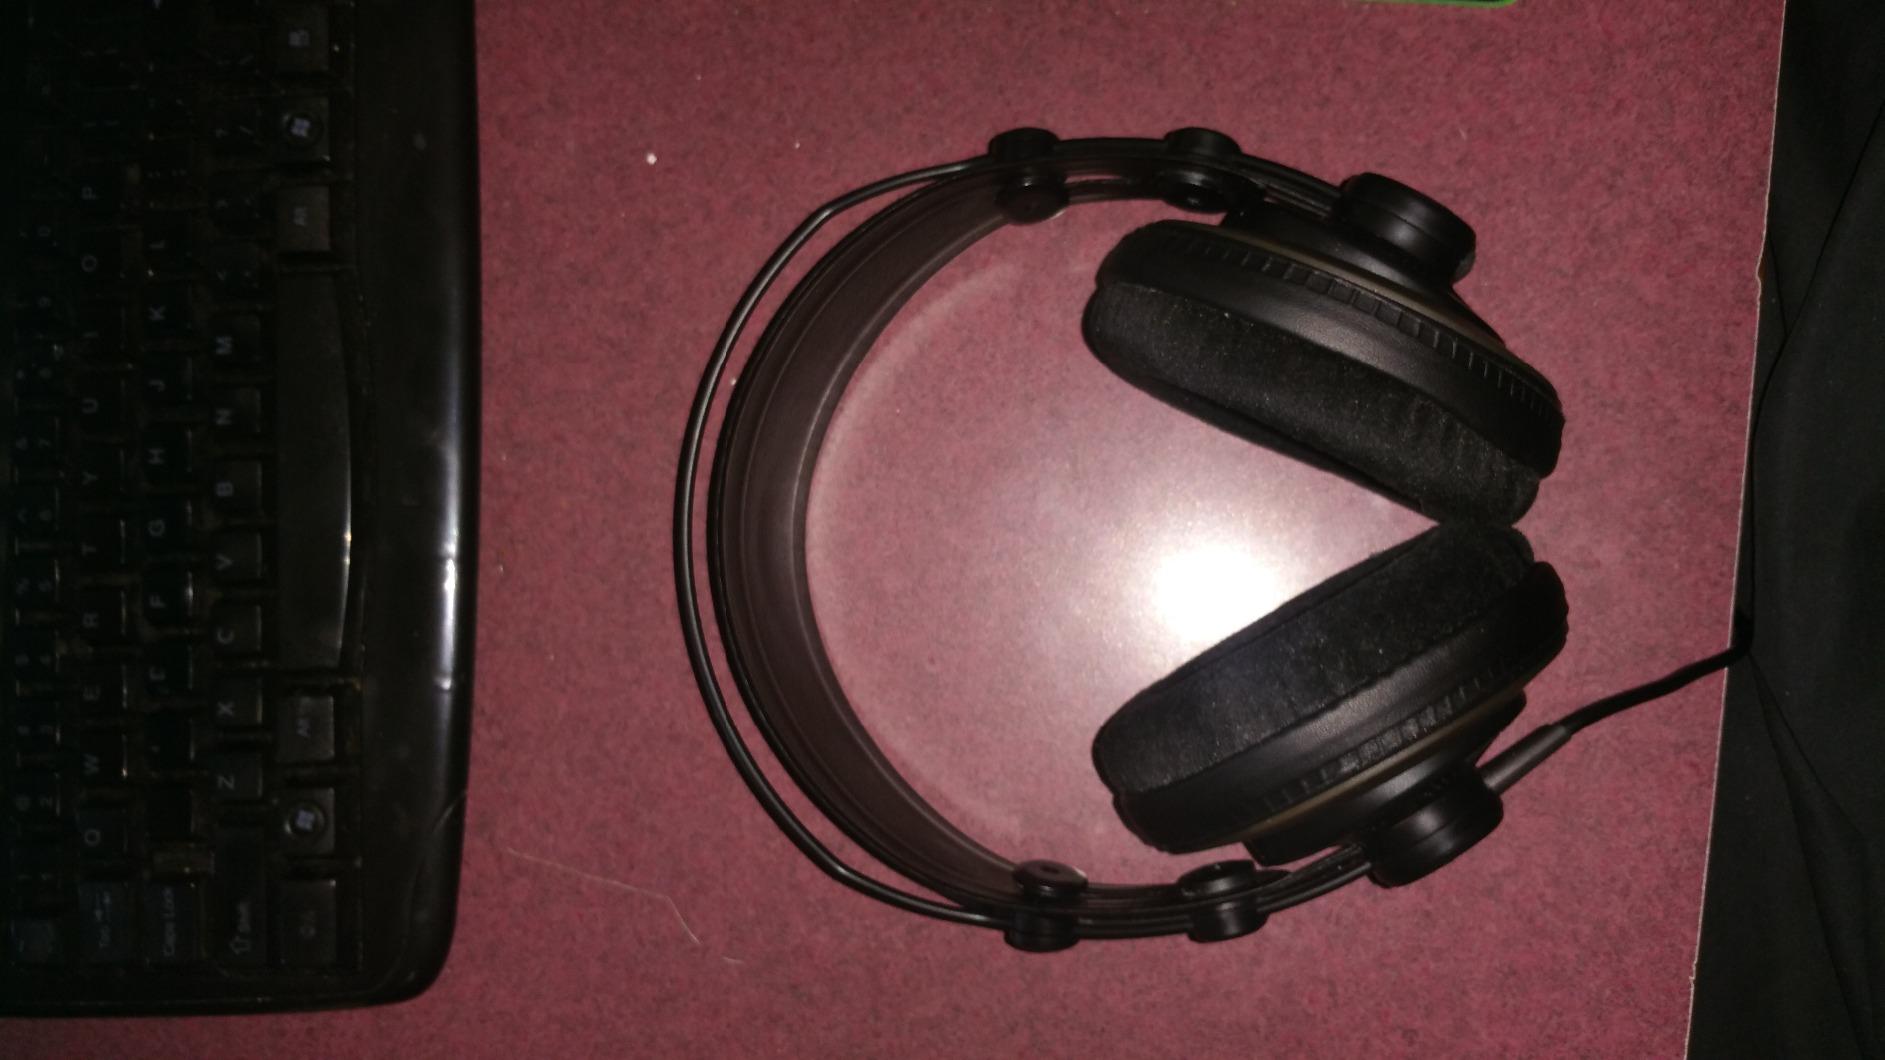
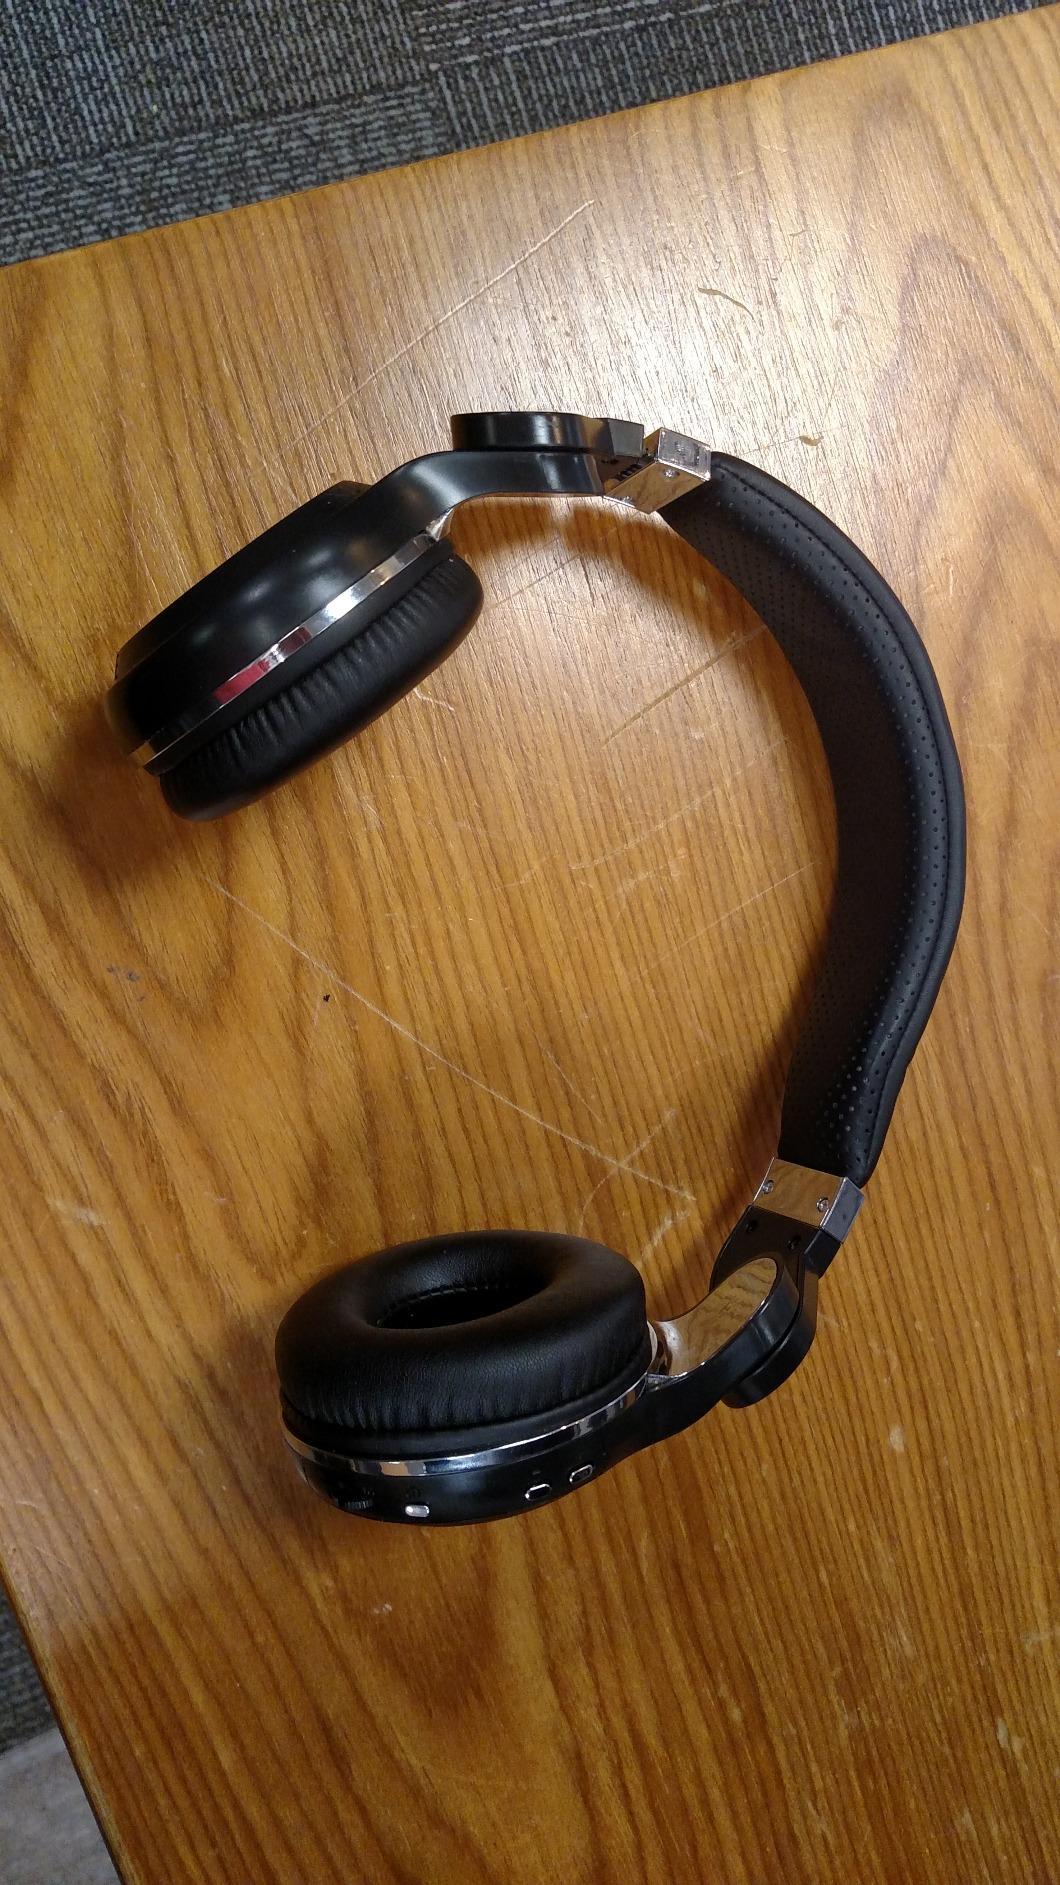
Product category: headphones
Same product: no